Claverdon railway station

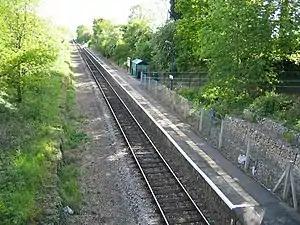
Claverdon railway station in 2005

Claverdon railway station serves the village of Claverdon in Warwickshire, England. It is managed by West Midlands Railway, although most of the services from the station are operated by Chiltern Railways.